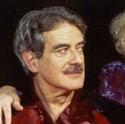
Age: 54